Museo Geominero

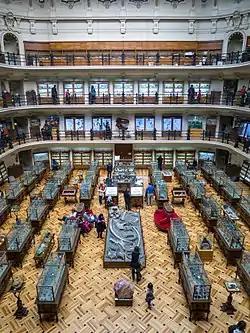
Main hall of the museum

The Museo Geominero (Geomineral Museum) is a geology museum displaying minerals and fossils from Spain and its former colonies. It is located inside the Instituto Geológico y Minero de España building in Madrid, Spain.